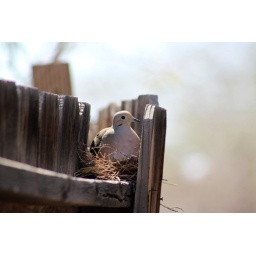
i found this bird on my fence in my backyard when i went out to feed my dogs